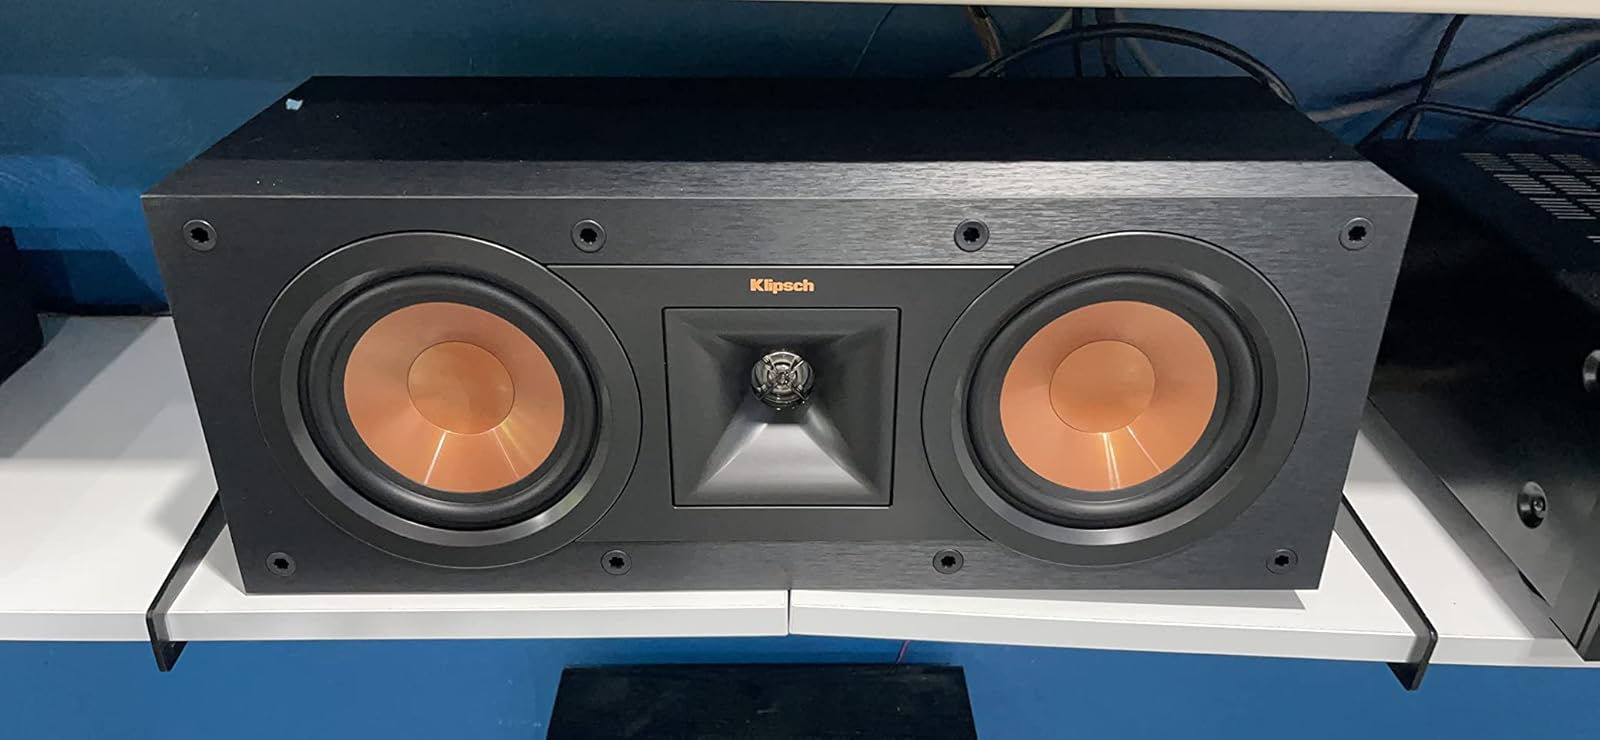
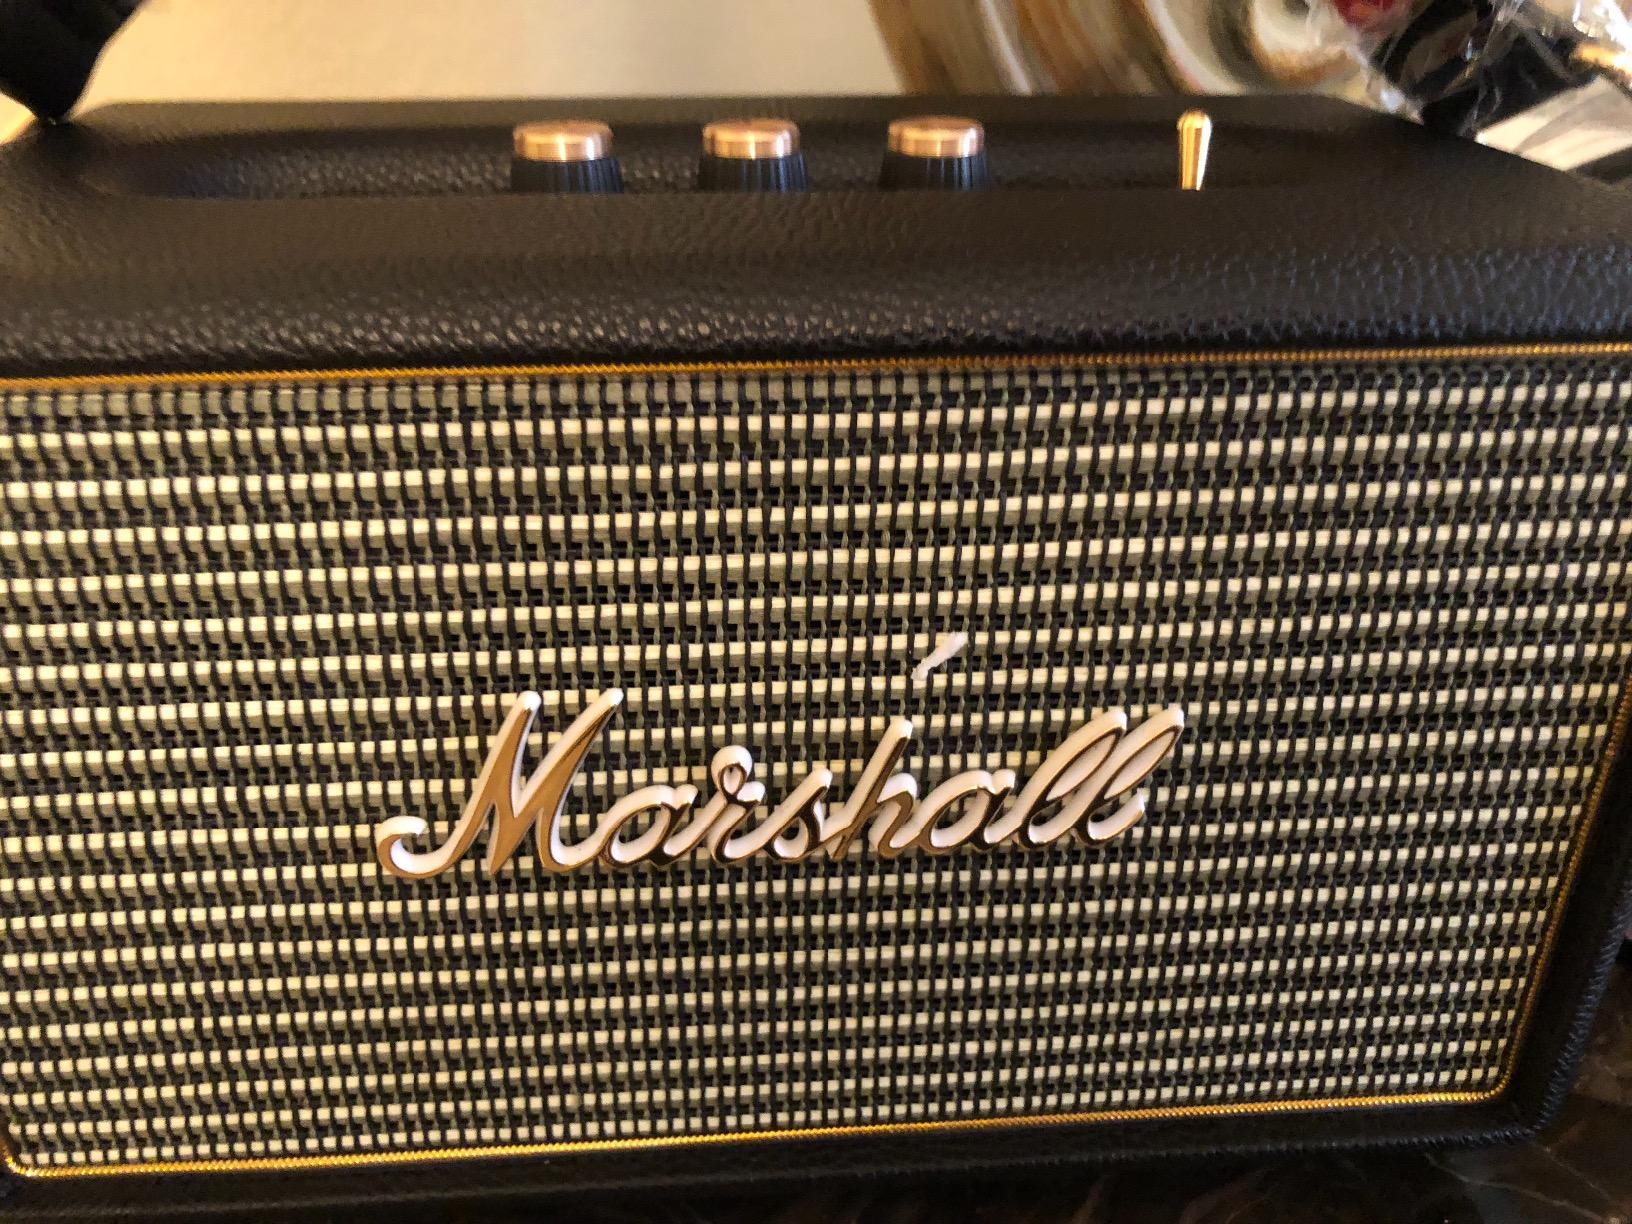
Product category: speaker
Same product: no